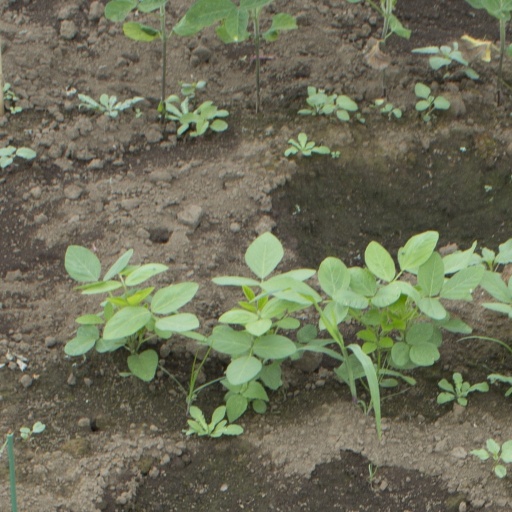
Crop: soybean